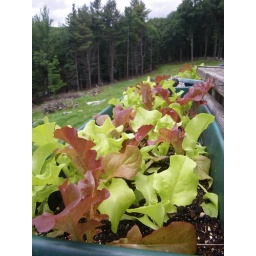
I put most of my lettuces in window boxes off of the balcony, closer to my kitchen.